Damian Cotter

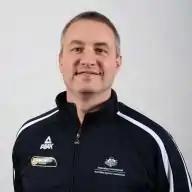

Damian James Cotter (born 1971) is an Australian basketball coach who currently serves as an assistant coach for the Chicago Bulls of the NBA.